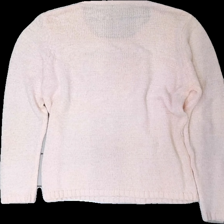
View: back
Type: Sweater
Category: Ladies
Brand: Missing
Colors: Pink
Material: 53% acrylic 47% nylone
Pattern: Glitter
Cut: Regular
Season: All
Price range: <50
Recommended usage: Reuse
Description: rosa stickad tröja med glitter hjärta fram